Isambard Kingdom Brunel

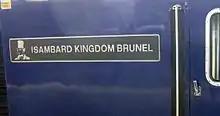
FGW HST 43003 power car

GWR Castle Class steam locomotive no. 5069 was named "Isambard Kingdom Brunel", after the engineer; and BR Western Region class 47 diesel locomotive no. D1662 (later 47484) was also named "Isambard Kingdom Brunel". GWR's successor Great Western Railway has named both its old InterCity 125 power car 43003 and new InterCity Electric Train 800004 as "Isambard Kingdom Brunel".